Trabzon

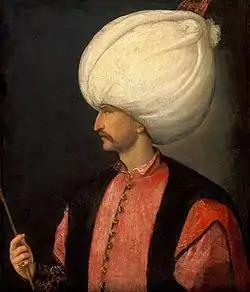
Suleiman the Magnificent was born in Trebizond on November 6, 1494. He was one of the greatest emperors in history and vastly enlarged the territories of the Ottoman Empire, which became one of the world's leading superpowers in the 16th century, together with its arch-rival in the Mediterranean, the Spanish Empire. Portrait after Titian in the Kunsthistorisches Museum, Vienna.

Trabzon Province has a total area of and is bordered by the provinces of Rize, Giresun, and Gümüşhane. The total area is 22.4% plateau and 77.6% hills. The Pontic Mountains pass through the Trabzon Province.